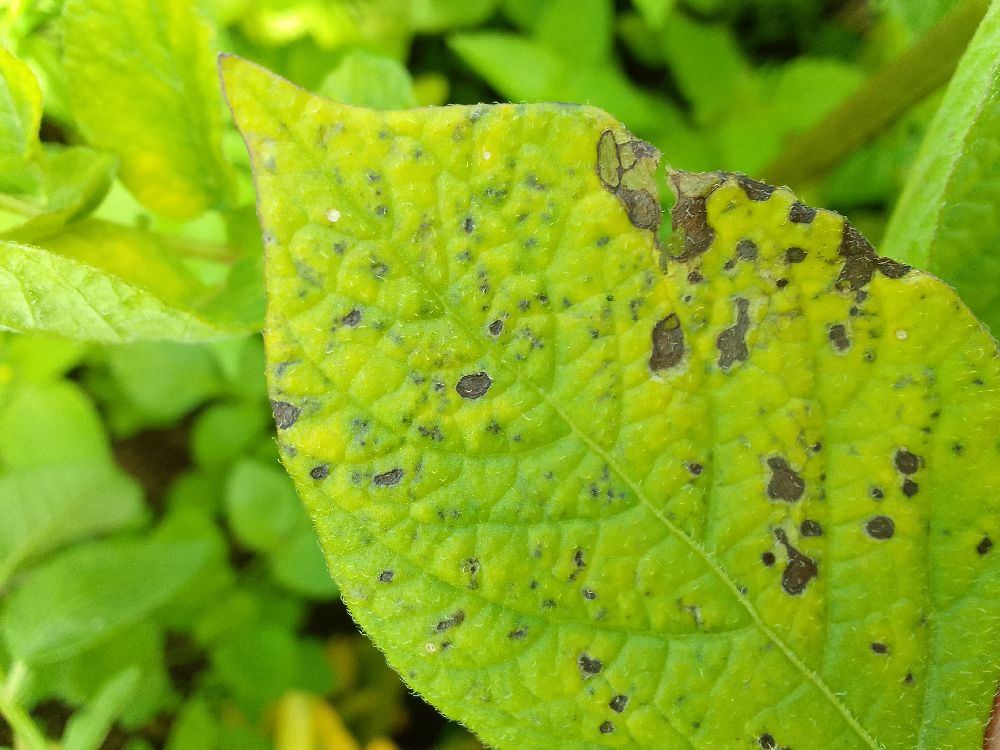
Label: Early blight